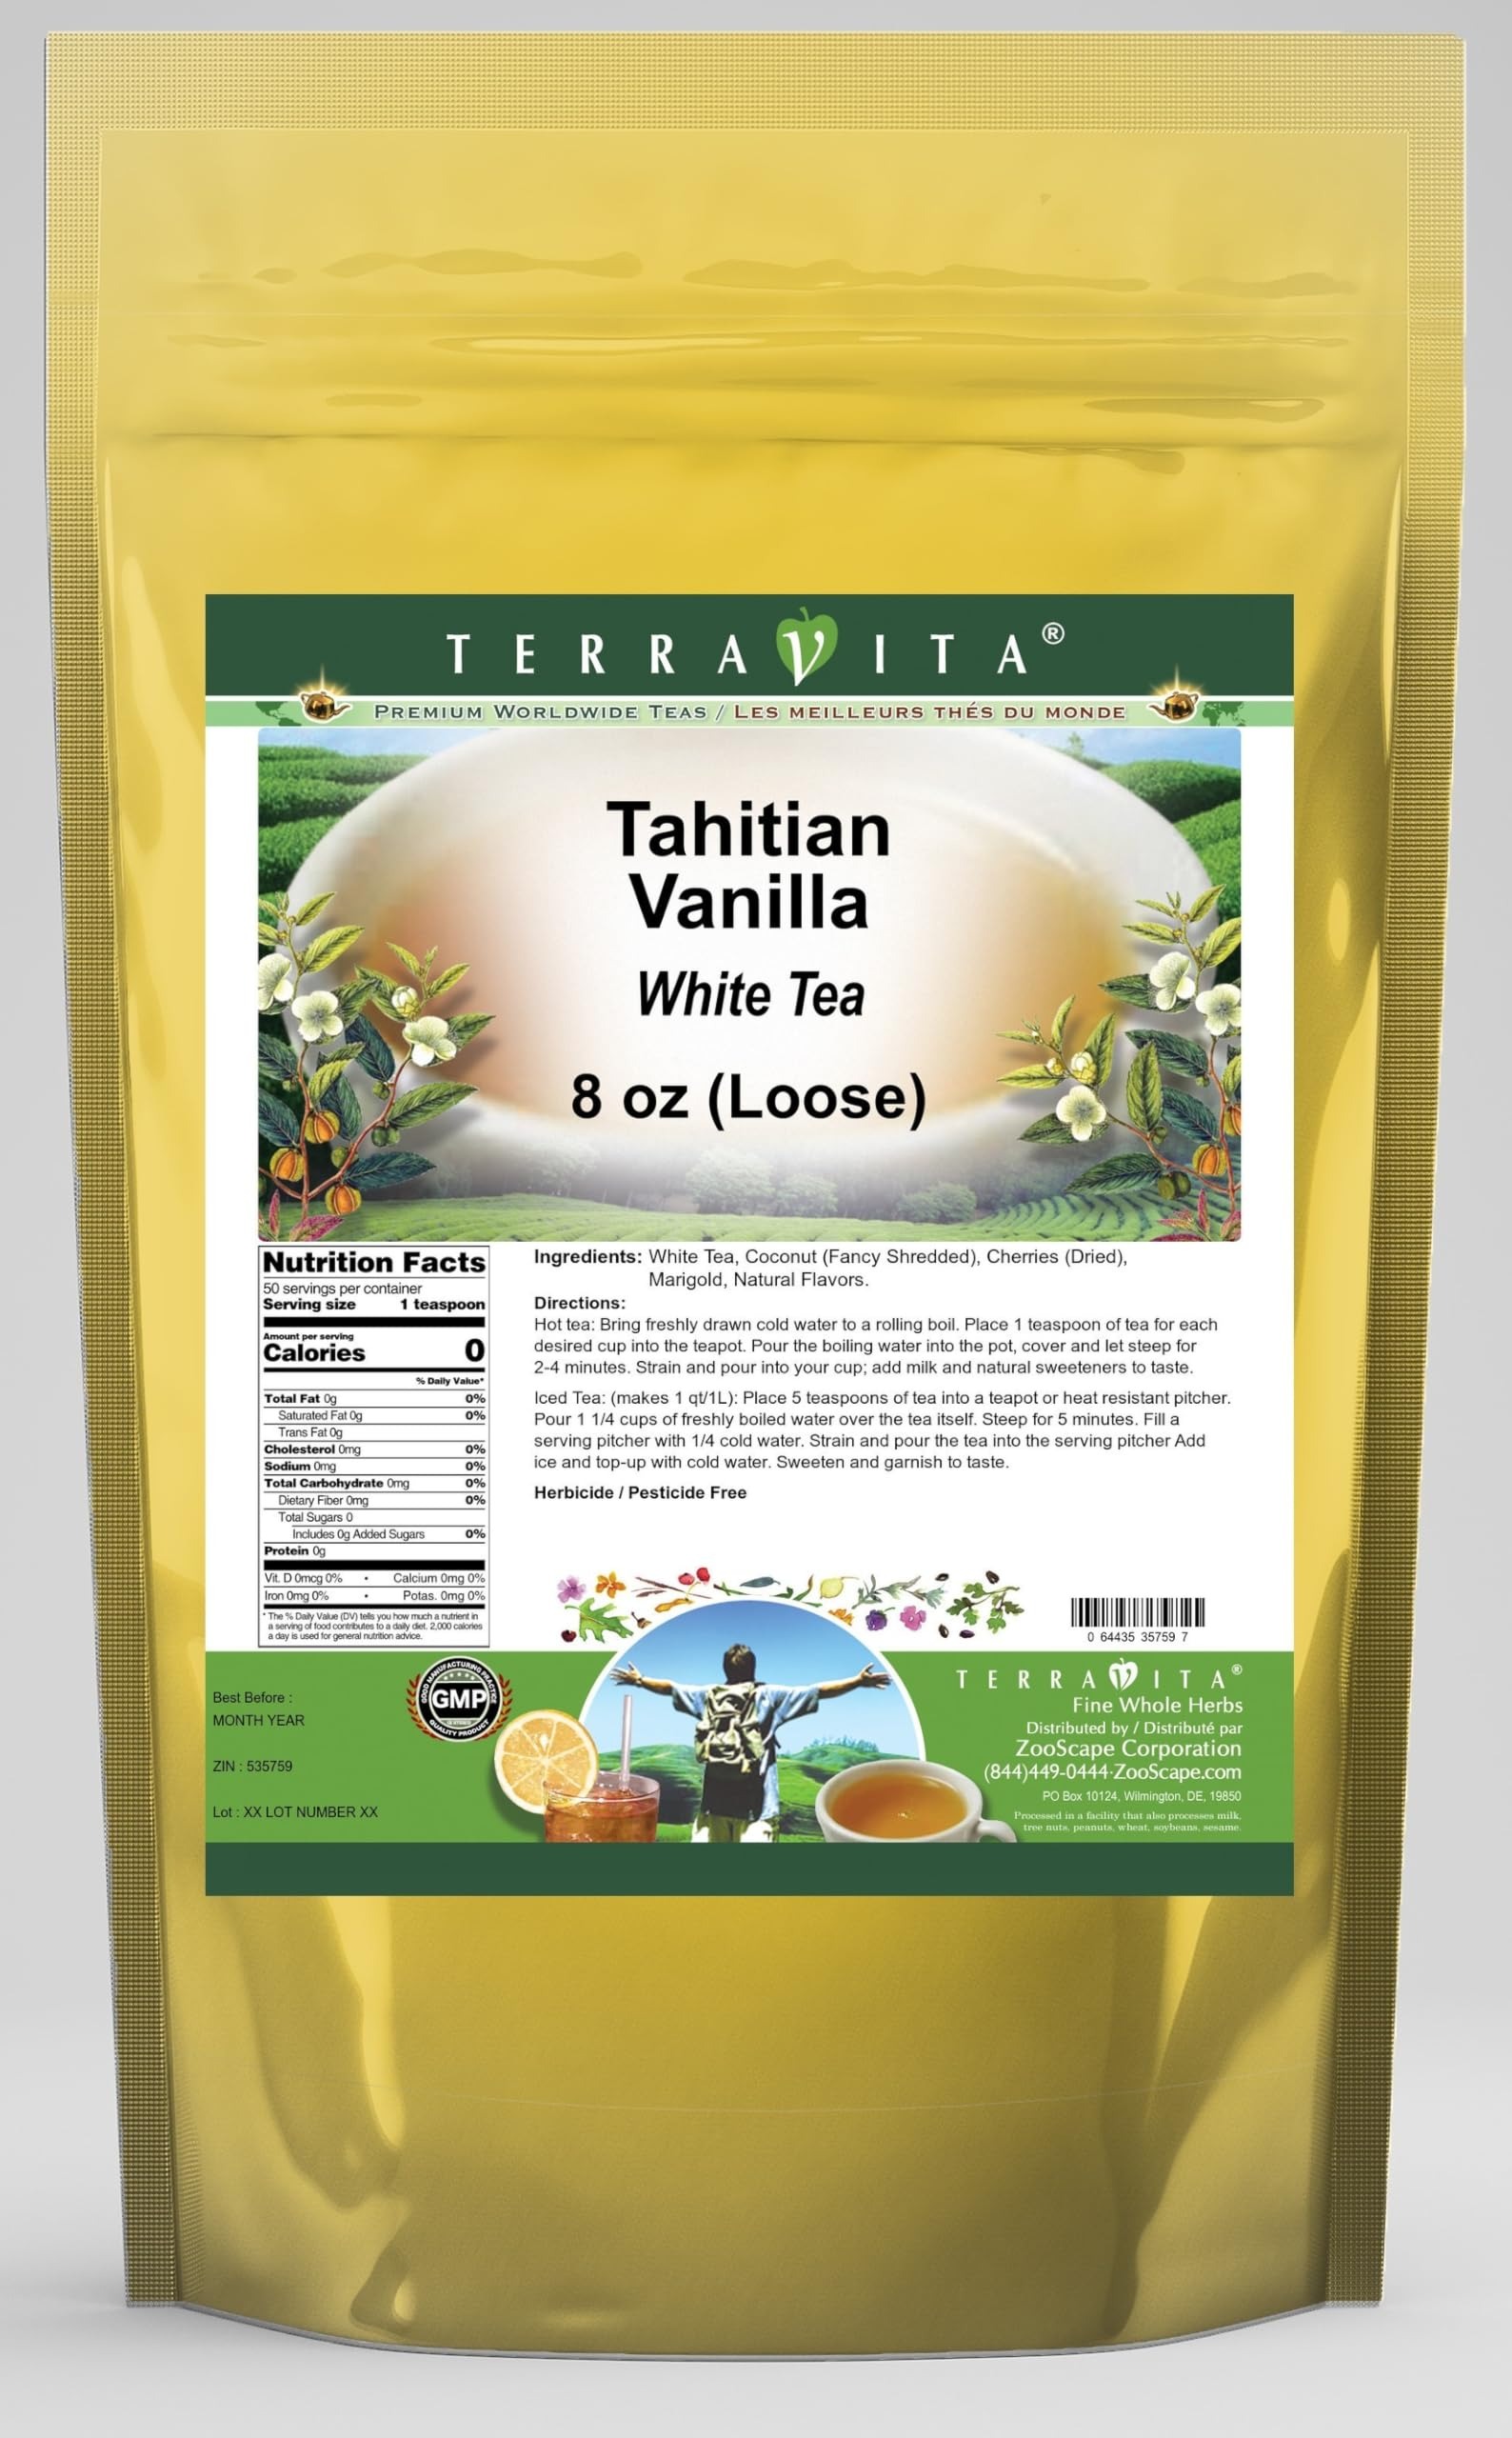
Item Name: Tahitian Vanilla White Tea (Loose) (8 oz, ZIN: 535759) - 3 Pack
Bullet Point 1: Our Tahitian Vanilla White Tea is a mouth-watering flavored White tea with Coconut, Cherries and Marigold that you can enjoy all year round! The aroma and Tahitian Vanilla flavor is a delight! - Ingredients: White tea, Coconut, Cherries, Marigold and Natural Tahitian Vanilla Flavor.
Bullet Point 2: No fillers.
Bullet Point 3: Manufacturer: TerraVita
Bullet Point 4: Size: 8 oz
Bullet Point 5: Loose Leaf White Tea - Packed in a convenient upright pouch!
Product Description: Our Tahitian Vanilla White Tea is a mouth-watering flavored White tea with Coconut, Cherries and Marigold that you can enjoy all year round! The aroma and Tahitian Vanilla flavor is a delight! - Ingredients: White tea, Coconut, Cherries, Marigold and Natural Tahitian Vanilla Flavor. - Hot tea brewing method: Bring freshly drawn cold water to a rolling boil. Place 1 teaspoon of tea for each desired cup into the teapot. Pour the boiling water into the pot, cover and let steep for 2-4 minutes. Strain and pour into your cup; add milk and natural sweeteners to taste. - Iced tea brewing method: (to make 1 liter/quart): Place 5 teaspoons of tea into a teapot or heat resistant pitcher. Pour 1 1/4 cups of freshly boiled water over the tea itself. Steep for 5 minutes. Fill a serving pitcher with 1/4 cold water. Strain and pour the tea into the serving pitcher Add ice and top-up with cold water. Sweeten and garnish to taste. - TerraVita is an exclusive line of premium-quality, natural source products that use only the finest, purest and most potent ingredients found around the world. TerraVita is hallmarked by the highest possible standards of purity, potency, stability and freshness. All of our products are prepared with the highest elements of quality control, from raw materials through the entire manufacturing process, up to and including the moment that the bottles or bags are sealed for freshness and shipped out to you. Our highest possible standards are certified by independent laboratories and backed by our personal guarantee. - TerraVita exists to meet and ensure your family's health and wellness without the harmful effects of chemicals and health products. We strive to make all of our products affordable and reliable and are constantly searching the market to maintain our
Value: 24.0
Unit: Ounce

Price: 141.62